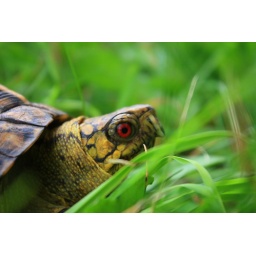
A male box turtle strolls by my office.